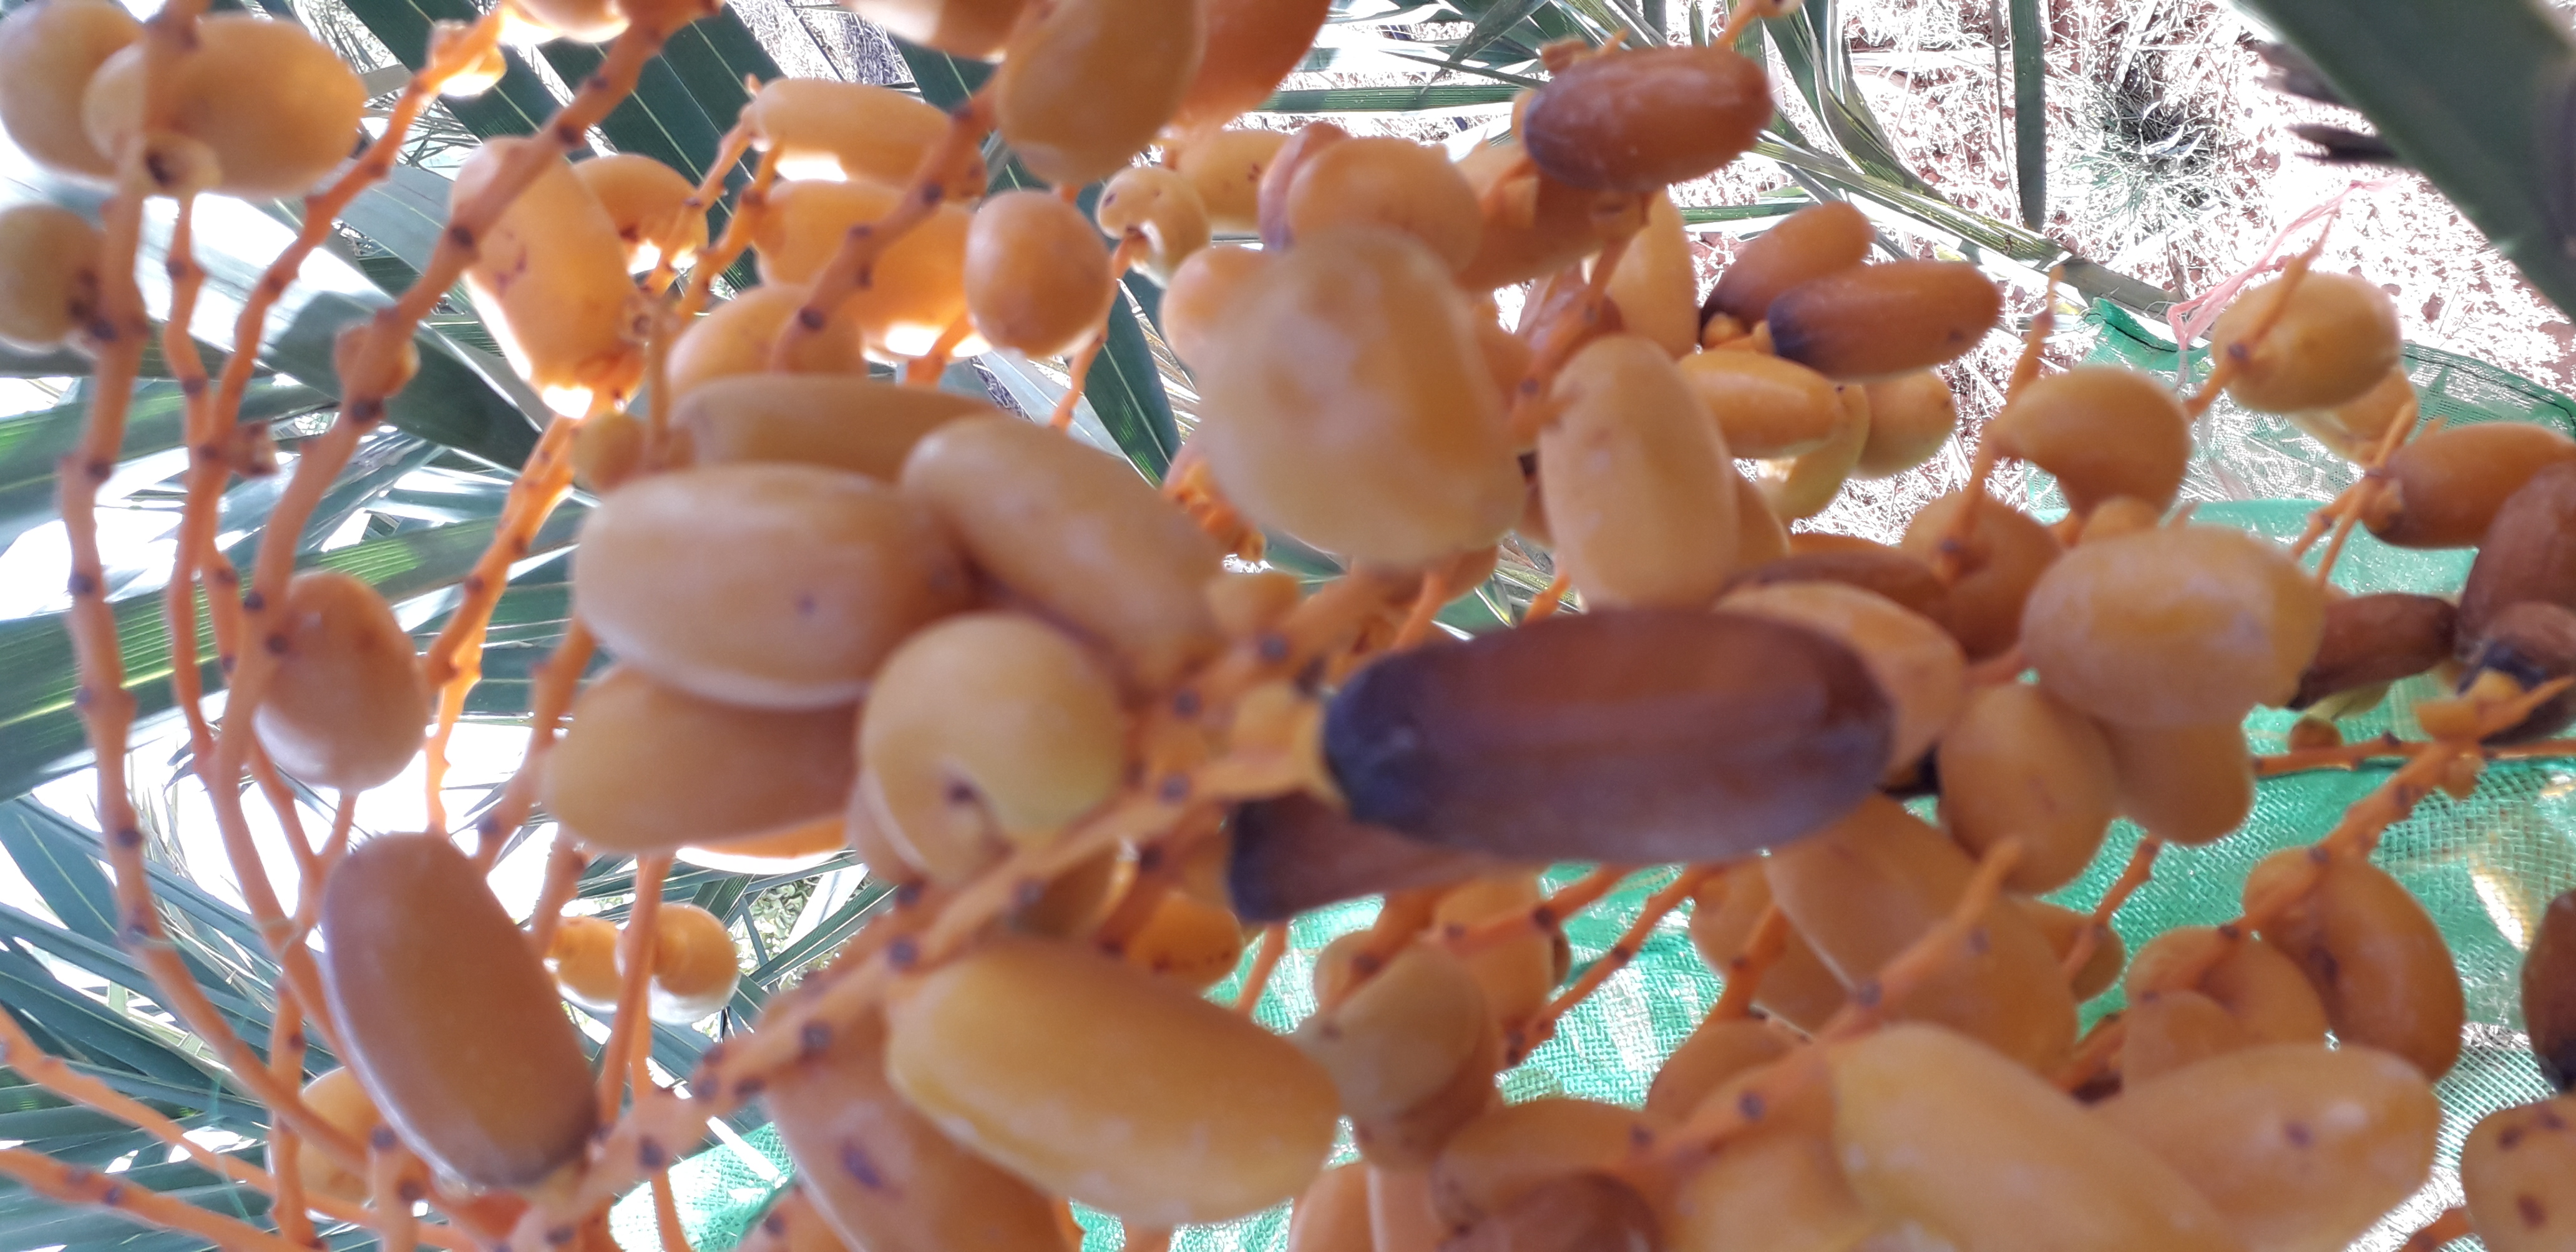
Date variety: kholt